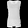
Label: T - shirt / top